Hawthorn Arts Centre

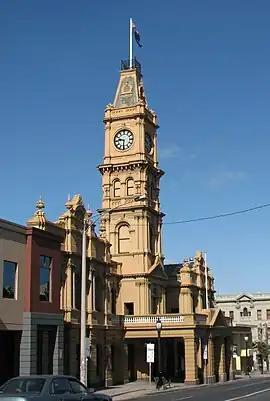

The Hawthorn Arts Centre (formerly the Hawthorn Town Hall) is a former civic building located in Hawthorn, a suburb of Melbourne, Australia. Designed by architect John Beswicke in the Second Empire style, the hall was built from 1888 to 1890 and housed the council chambers for the City of Hawthorn. After the City of Hawthorn was dissolved in 1994 and absorbed into the newly created City of Boroondara, the building was used as a library, museum and gallery space. A $17.9 million redevelopment was commenced in April 2012 to convert the former town hall into a regional arts space. The hall was renamed to the Hawthorn Arts Centre and officially opened in November 2013.